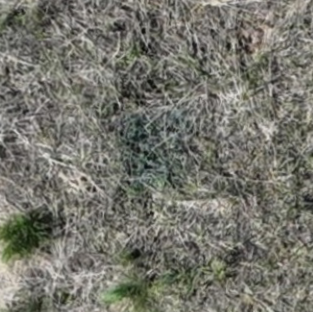
Month: may
Dye color: blue
Dye concentration: low